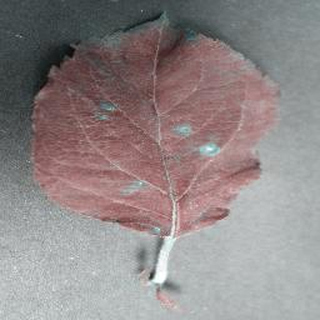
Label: apple_cedar_apple_rust